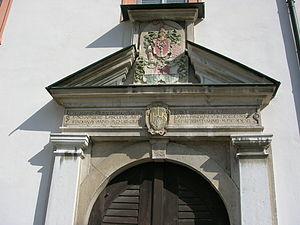
Le Collège Oriental d'Eichstätt est un grand séminaire pour la formation des futurs prêtres et pour les études du troisième cycle des séminaristes et prêtres des différents Églises orientales. Il est situé à Eichstätt, une ville en Bavière en Allemagne. Dans le monde entier, le Collège Oriental est le seul séminaire qui accepte des candidats des différentes Églises d'Orient. Pour cette raison, et par dérogation, c'est le seul séminaire catholique accueillant des prêtres mariés avec leurs familles.